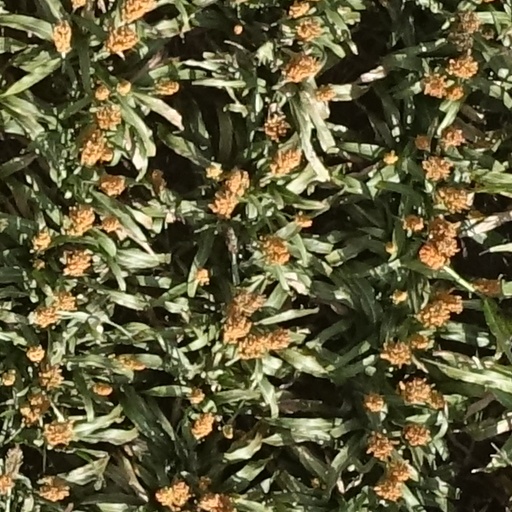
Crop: sorghum